Brewster-Wheeler Recreation Center

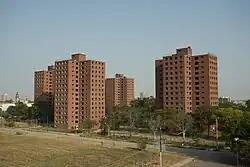
Frederick Douglass Housing Project Towers which overlooked the Brewster-Douglass Residential Development

The 1930s brought major changes to the surrounding community of the recreation center. Housing officials using government funding chose Black Bottom as the site of the new Brewster Homes. The Brewster Project began construction in 1935 when then First Lady Eleanor Roosevelt broke ground on the new housing development. Over the next 20 years the housing project would grow into the largest residential project owned by the city of Detroit. Primarily very low-income African American families would occupy the projects. The Brewster Homes would engulf the recreation center consisting of mostly low-rise apartment structures. It would not be until the 1940s and 50's that the larger apartment structure complexes would be added to the housing development. The towers alone were home to over 10,000 local residents and a majority of them used the recreation center as a place on entertainment, learning, and shelter.